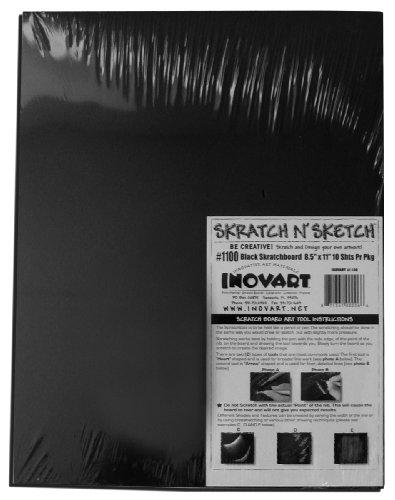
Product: INOVART Black Scratchboard 11" x 14"
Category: Toys & Games | Arts & Crafts | Craft Kits
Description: Create incredible scratch art on these full thickness pre-inked black clay coated boards.
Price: $12.21
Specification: ProductDimensions:14x11x0inches|ShippingWeight:7.2ounces(Viewshippingratesandpolicies)|DomesticShipping:ItemcanbeshippedwithinU.S.|InternationalShipping:ThisitemcanbeshippedtoselectcountriesoutsideoftheU.S.LearnMore|Itemmodelnumber:1300|ASIN:B00598KA94